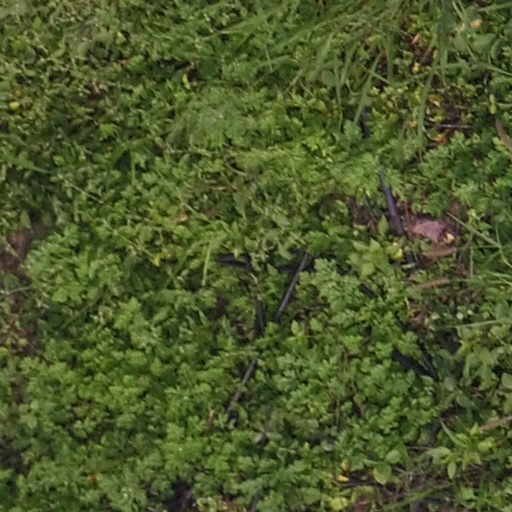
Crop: maize; corn